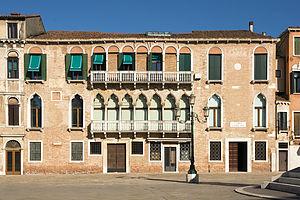
L'acqua alta est la période d'inondation de Venise pour cause des marées entre l'automne et le début du printemps.
La famille Lezze ou Legge est une famille patricienne de Venise, originaire de Ravenne. Elle vint dans la Cité des Doges à la fin du Xᵉ siècle, où elle fut anoblie à la fin de la guerre de Gênes en 1310.